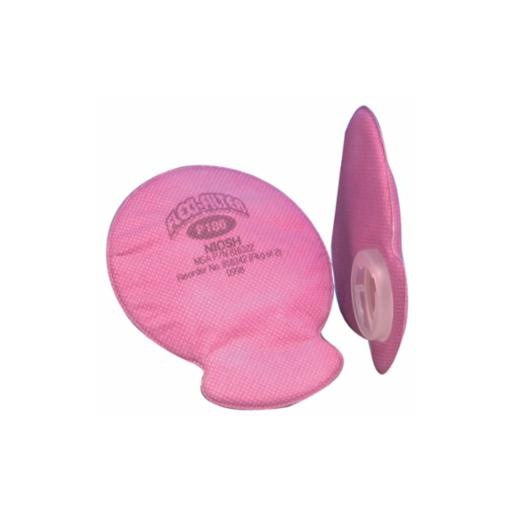
Flexi-Filter Pads for AdvantageRespirator, Particulates, P100, Megenta
MSA Flexi-Filter Pads for Advantage Respirators Product Details: Swept-back design provides improved vision and comfort Low-profile, flexible pads fit well under a welding hood and with other personal protective equipment ________________________________________________________________________________________________________________
Brand: MSA
Category: Business & Industrial > Work Safety Protective Gear > Gas Mask & Respirator Accessories > Particulate Filters